Culture of Oceania

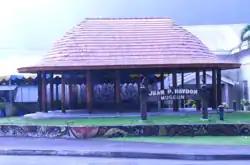
Jean P. Haydon Museum in Pago Pago

Much of the Chamorro culture in the Mariana Islands was heavily influenced by the Spanish during the Spanish era, as well as by the Germans and Japanese. Respect is an important part of Chamorro culture, and one common display is the tradition of "manngingi'". This tradition has been around for centuries and involves an elder and a young Chamorro child. The child takes the hand of the elder, places it on their nose and says "ñot" to the men and "ñora" to the women with the elders responding "diosti ayudi" (from Spanish "Señor", "Señora", "Dios Te Ayude"), meaning "God help you".